Baltic states under Soviet rule (1944–1991)

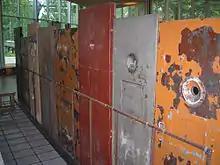
Soviet prison doors on display in the Museum of Occupations in Tallinn.

An important component of sovietization was large-scale industrialisation then direct attacks on culture, religion and freedom of expression. The Soviet used massive deportations to eliminate resistance to collectivisation and support for the partisans.